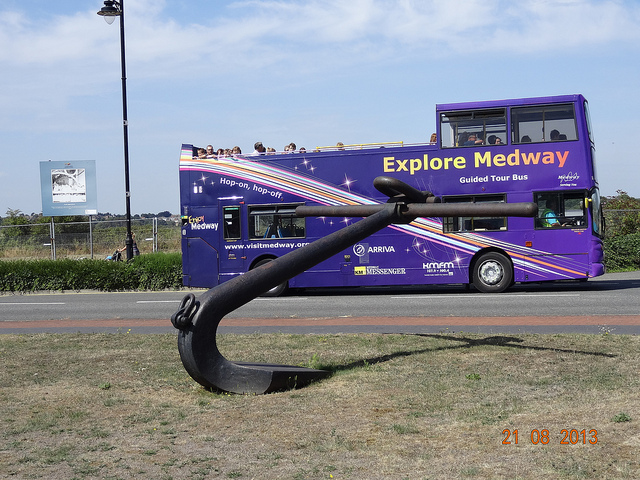
An anchor symbol overshadowed by a blue tour bus.

A double decker tour bus is the Explore Medway.

A bus driving past an anchor on the side of the road.

A purple double decker bus drives on a road.

A purple double decker bus travelling on a road near large black hook in the grass.